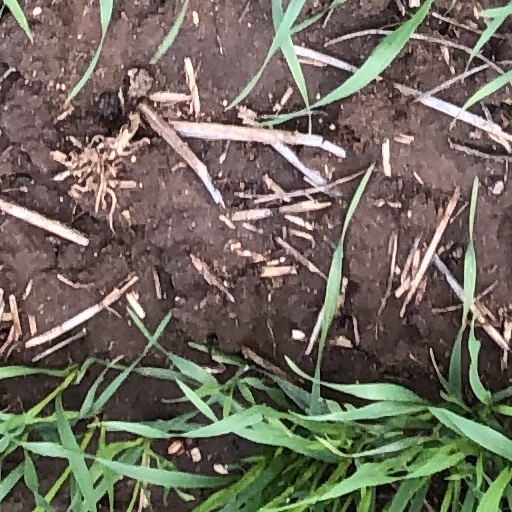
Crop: wheat